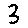
Label: 3